Cavalleria rusticana

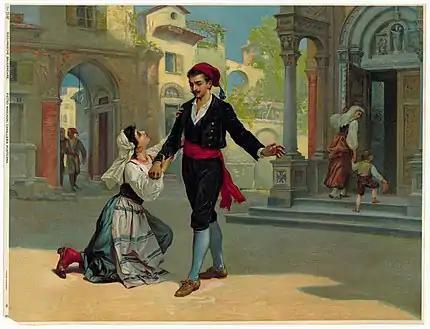
Santuzza pleads with Turiddu not to meet with Lola again

The opera received its first performance at the Metropolitan Opera on 30 December 1891 in a double bill with a fragment of Gluck's "Orfeo ed Euridice", and has since received over 700 performances there.